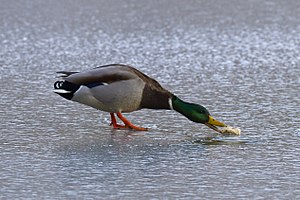
Franskbrødsand
Gråand forsøger at spise brød i Toulouse på frossen sø.
Franskbrødsand er en betegnelse, der undertiden anvendes i spøg om de halvtamme ænder, der fodres med franskbrød i byernes parker og lignende. Disse ænder kan have et aparte udseende, hvis det drejer om krydsninger mellem tamænder og vilde gråænder. De kan både være større end den vilde gråand og have anderledes farvet fjerdragt, ofte med hvidt bryst.